Rat-baiting

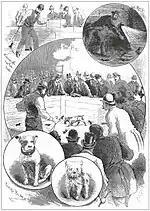
Engraving from the "Police Gazette"

According to the "Sporting Chronicle Annual", the world record in rat killing is held by a black and tan bull and terrier named "Jacko", weighing about 13 lb and owned by Jemmy Shaw. Jacko had these contest results: